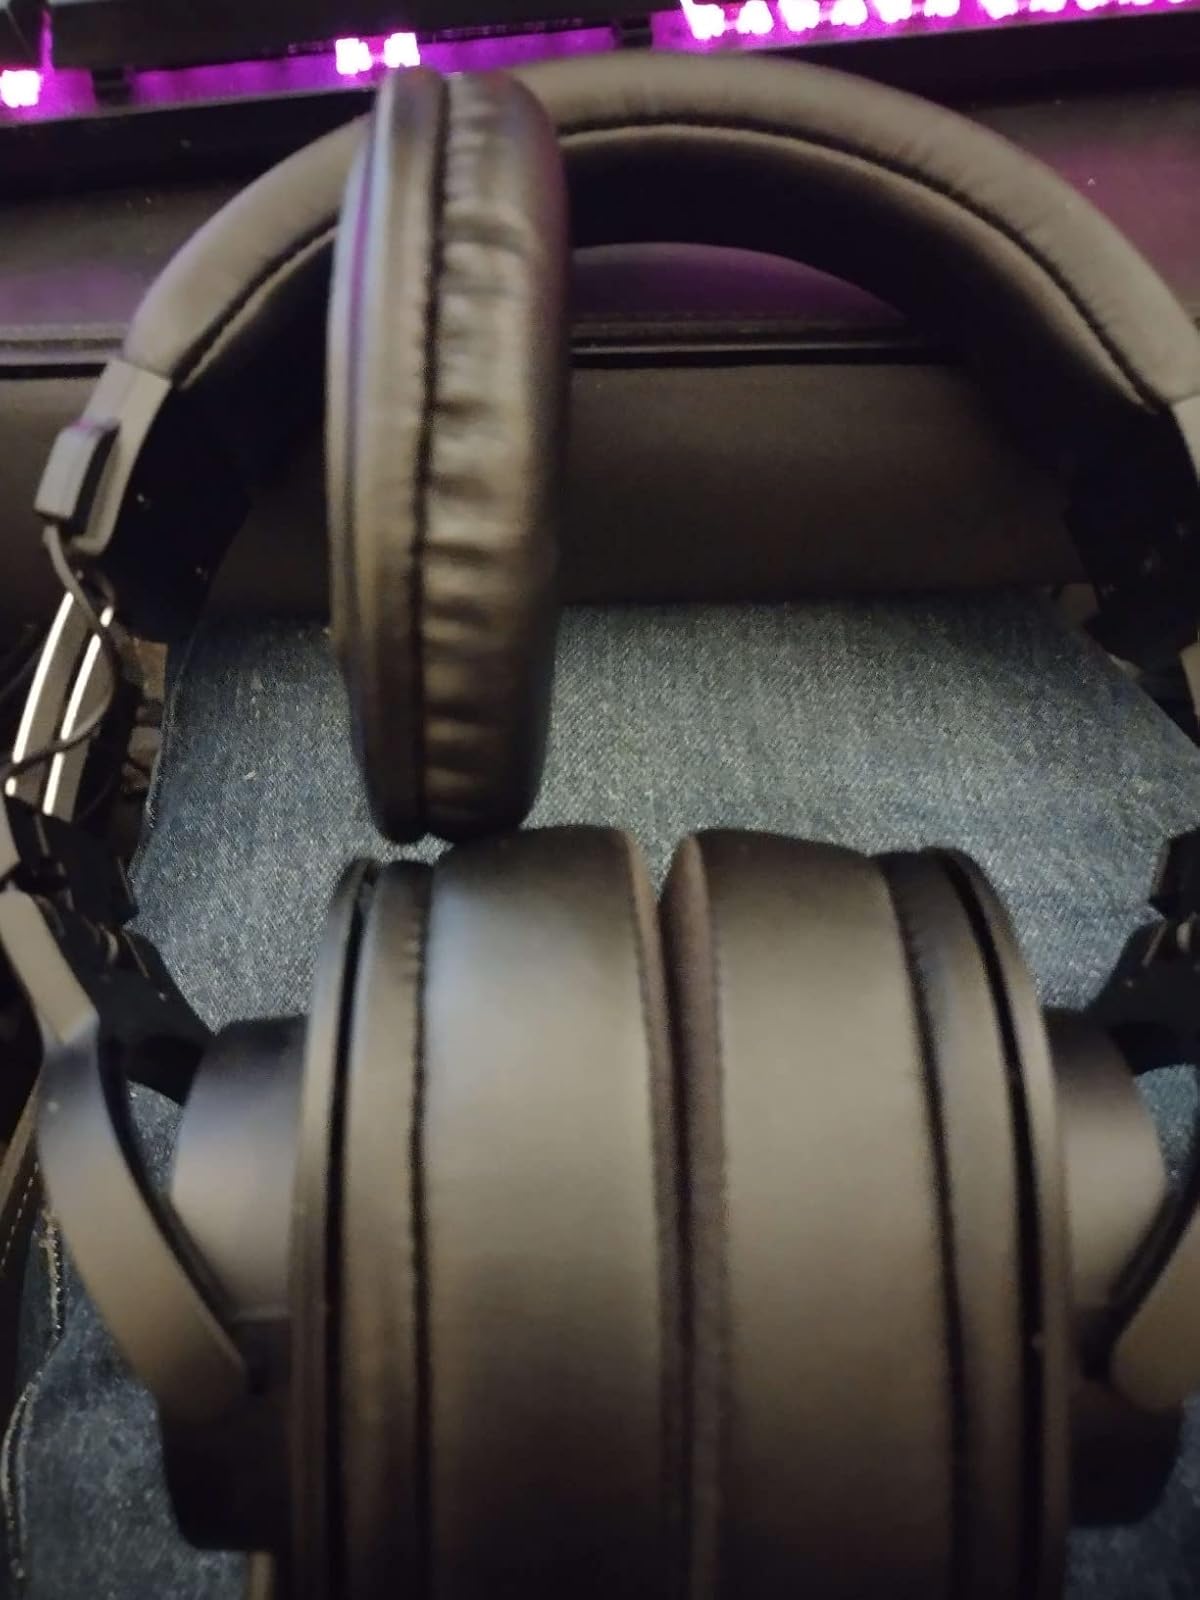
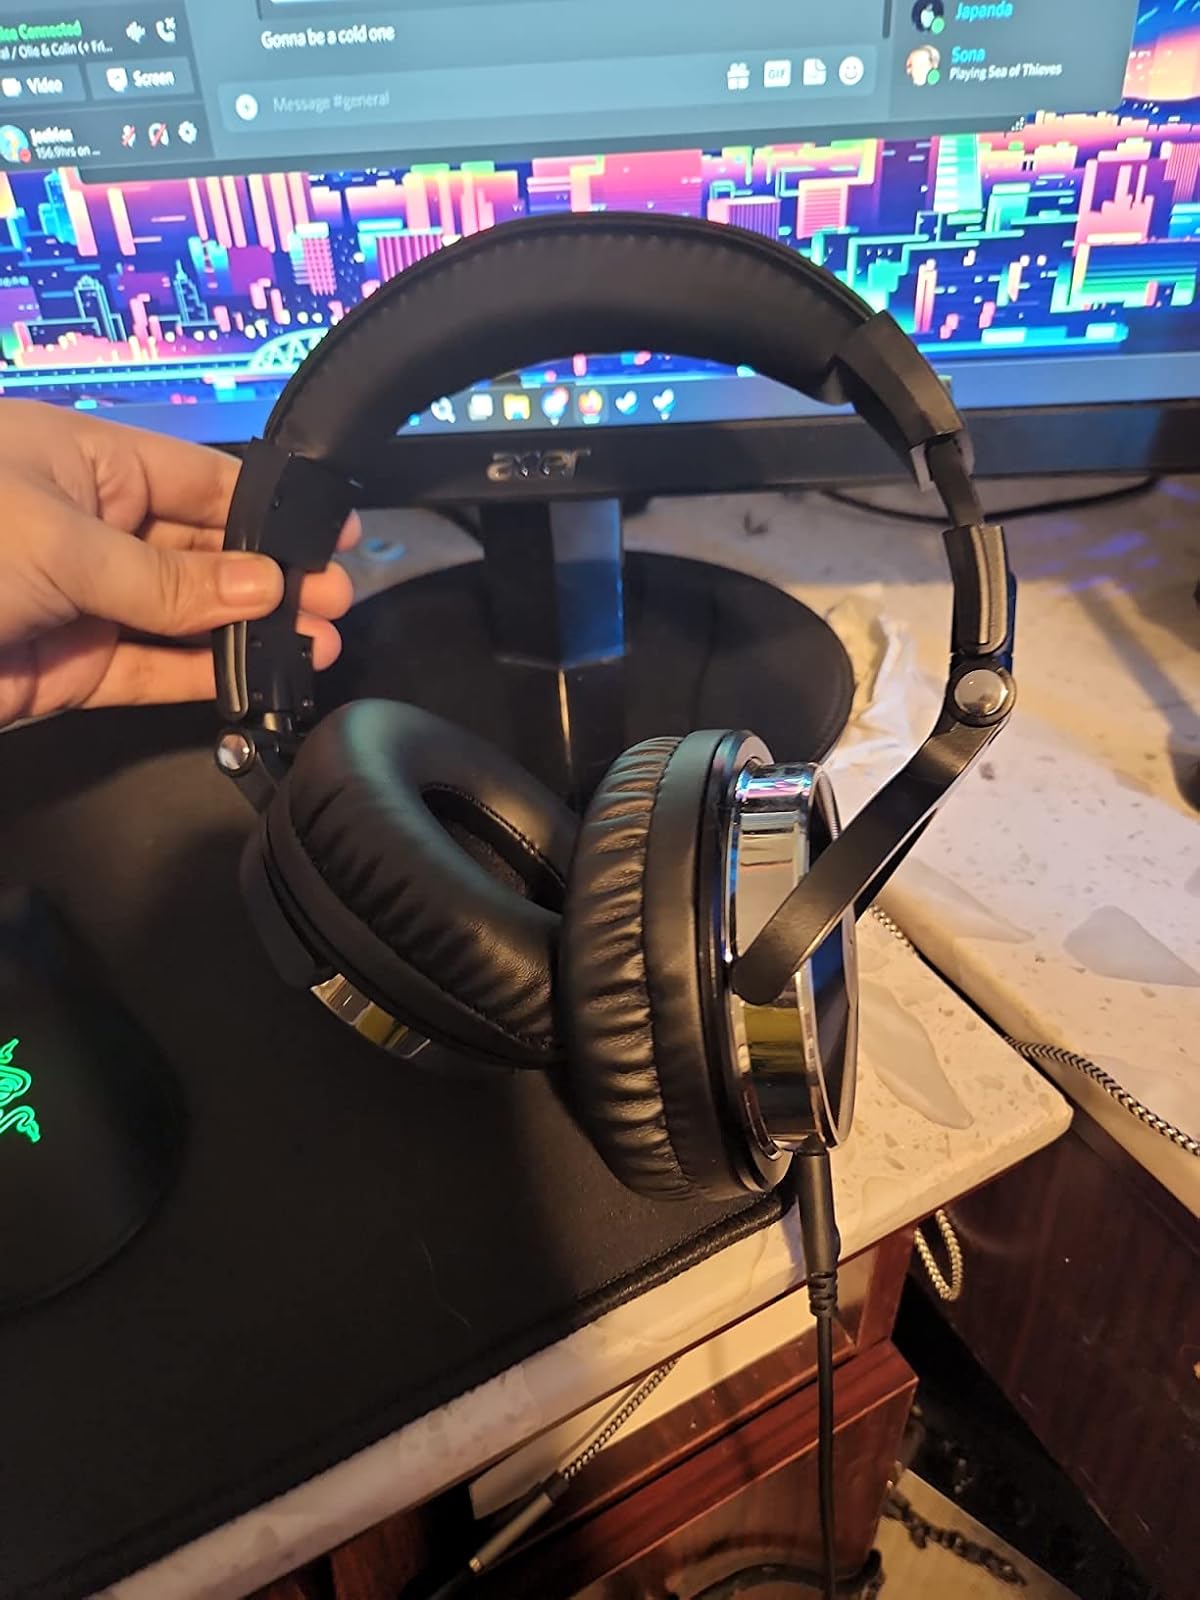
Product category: headphones
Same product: no